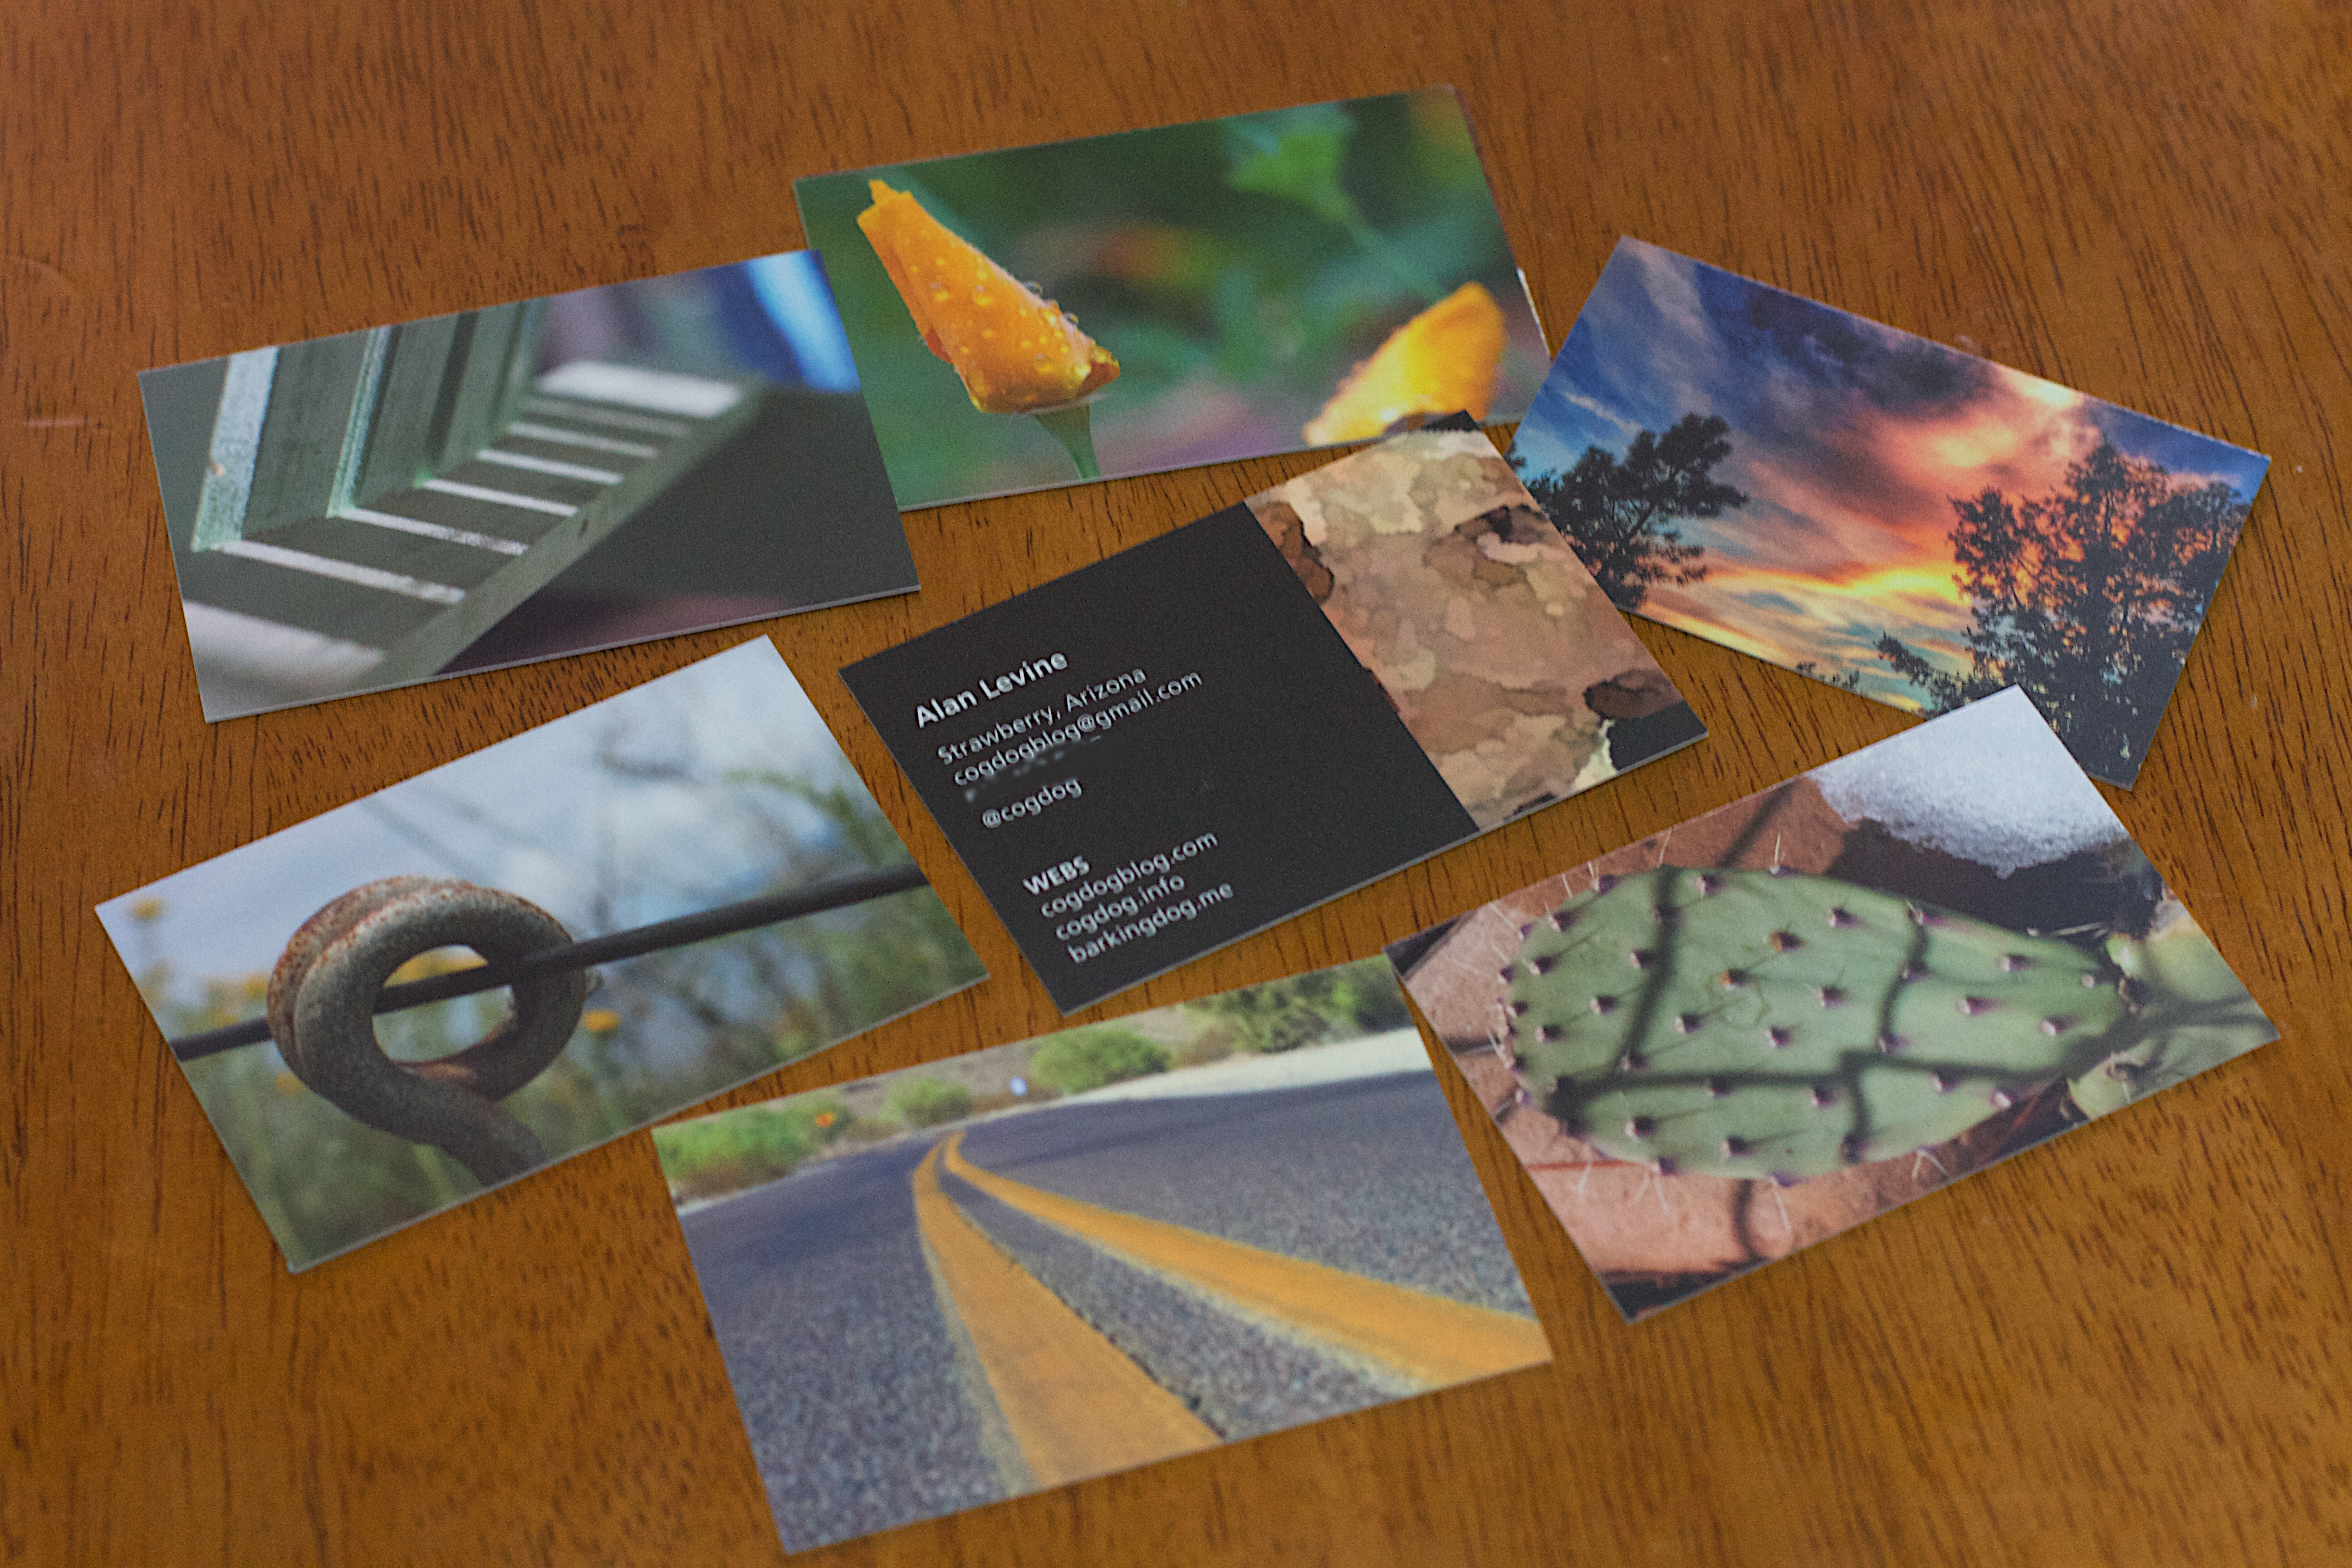
paper, art